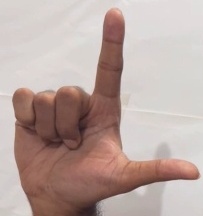
ASL sign: L